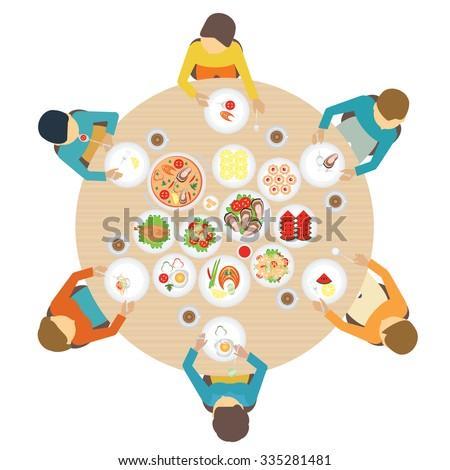
catering party with people around table of dishes from the menu , top view .